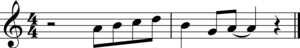
En jazz, The Lick est un Lick considéré comme « le plus célèbre cliché de jazz de tous les temps ». Il a été popularisé car il est facilement adaptable à toutes les tonalités et à tous les modes et est utilisé dans de nombreux morceaux célèbres, et pas seulement des morceaux de jazz. Il a été utilisé dans des publicités et dans des émissions de télévision, comme The Late Show. Le Lick est aujourd'hui surtout utilisé pour l'effet comique, car il est devenu un tel cliché que les musiciens ont tendance à ne le voir que comme une blague, de sorte que ses utilisations au premier degré sont rares. Le Lick est généralement joué sur une progression d'accords II-V-I.